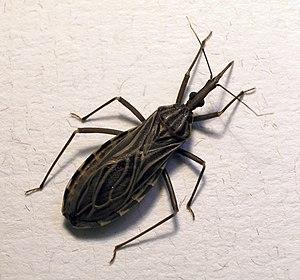
Les Reduviidae ou réduviidés sont une famille d'insectes hémiptères prédateurs du sous-ordre des hétéroptères.
Les Triatominae sont une sous-famille d'insectes hétéroptères de la famille des Reduviidae. La plupart des 130 espèces ou plus de cette sous-famille sont hématophages. Elles parasitent généralement des vertébrés. Quelques espèces s'alimentant de l'hémolymphe de certaines espèces d'invertébrés.